Frederick the Great

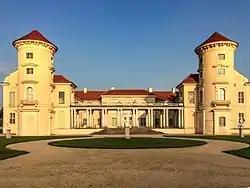
Rheinsberg Palace, Frederick's residence from 1736 to 1740

Frederick William considered marrying Frederick to Elisabeth of Mecklenburg-Schwerin, the niece of Empress Anna of Russia, but this plan was ardently opposed by Prince Eugene of Savoy. Frederick himself proposed marrying Maria Theresa of Austria in return for renouncing the succession. Instead, Eugene persuaded Frederick William, through Seckendorff, that the crown prince should marry Elisabeth Christine, a Protestant relative of the Austrian Habsburgs. Frederick wrote to his sister that, "There can be neither love nor friendship between us", and he threatened suicide, but he went along with the wedding on 12 June 1733. He had little in common with his bride, and the marriage was resented as an example of the Austrian political interference that had plagued Prussia. Nevertheless, during their early married life, the royal couple resided at the Kronprinzenpalais in Berlin. Later, Elisabeth Christine accompanied Frederick to Schloss Rheinsberg, where at this time she played an active role in his social life. After his father died and he ascended the throne, Frederick separated from Elisabeth. He granted her the Schönhausen Palace and apartments at the Berliner Stadtschloss, but he prohibited her from visiting his court in Potsdam. They had no children, and Frederick bestowed the title of the heir to the throne, "Prince of Prussia", on his brother Augustus William. Nevertheless, Elisabeth Christine remained devoted to him. Frederick gave her all the honours befitting her station, but never displayed any affection. After their separation, he would only see her on state occasions. These included visits to her on her birthday, among the rare occasions when Frederick did not wear military uniform.